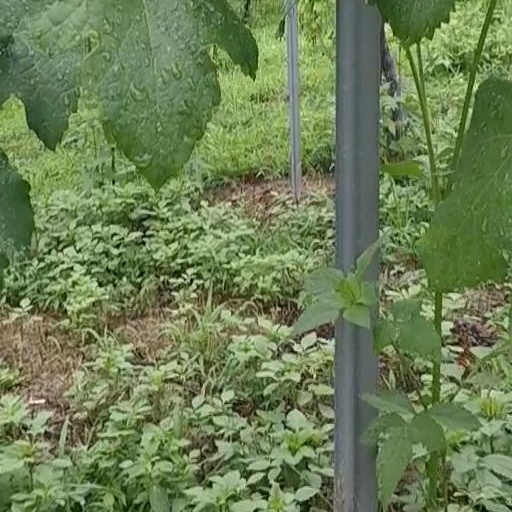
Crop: grape